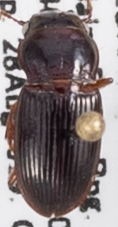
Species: Cratacanthus dubius
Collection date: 2019-08-28
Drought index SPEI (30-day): -1.69
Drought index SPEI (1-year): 0.39
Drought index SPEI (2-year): -0.24